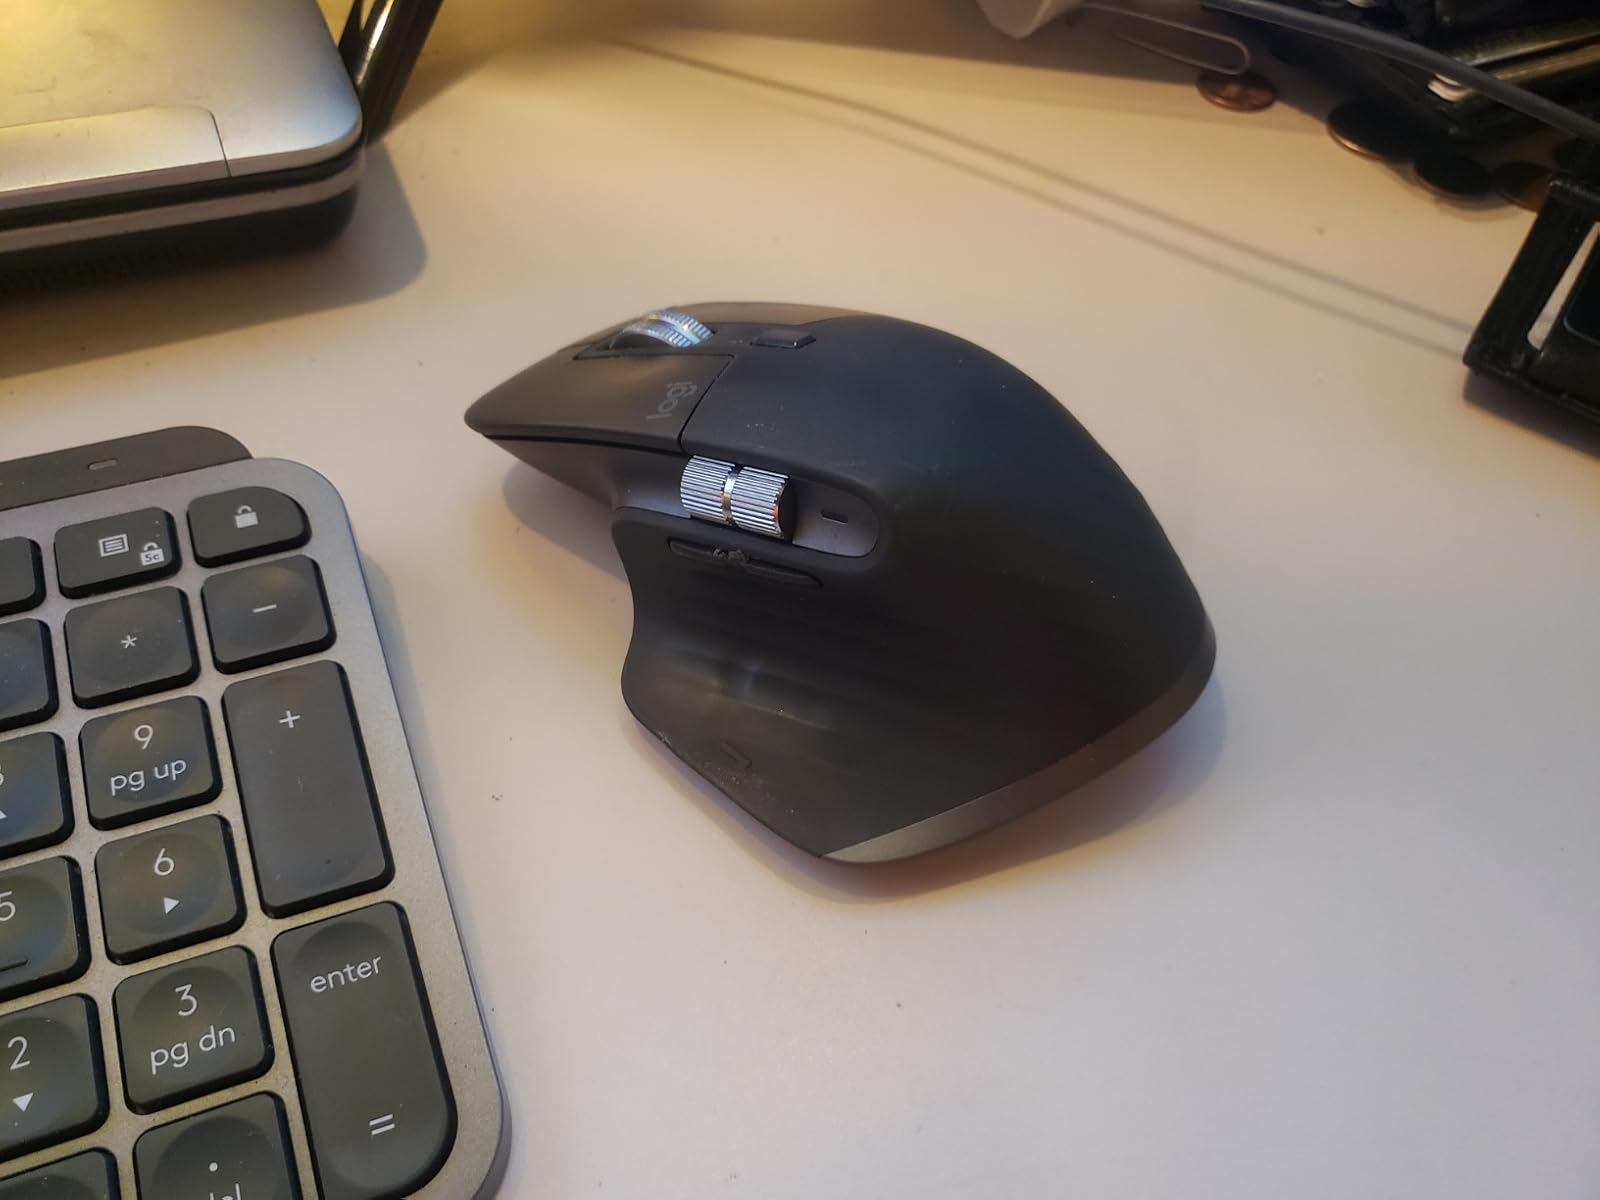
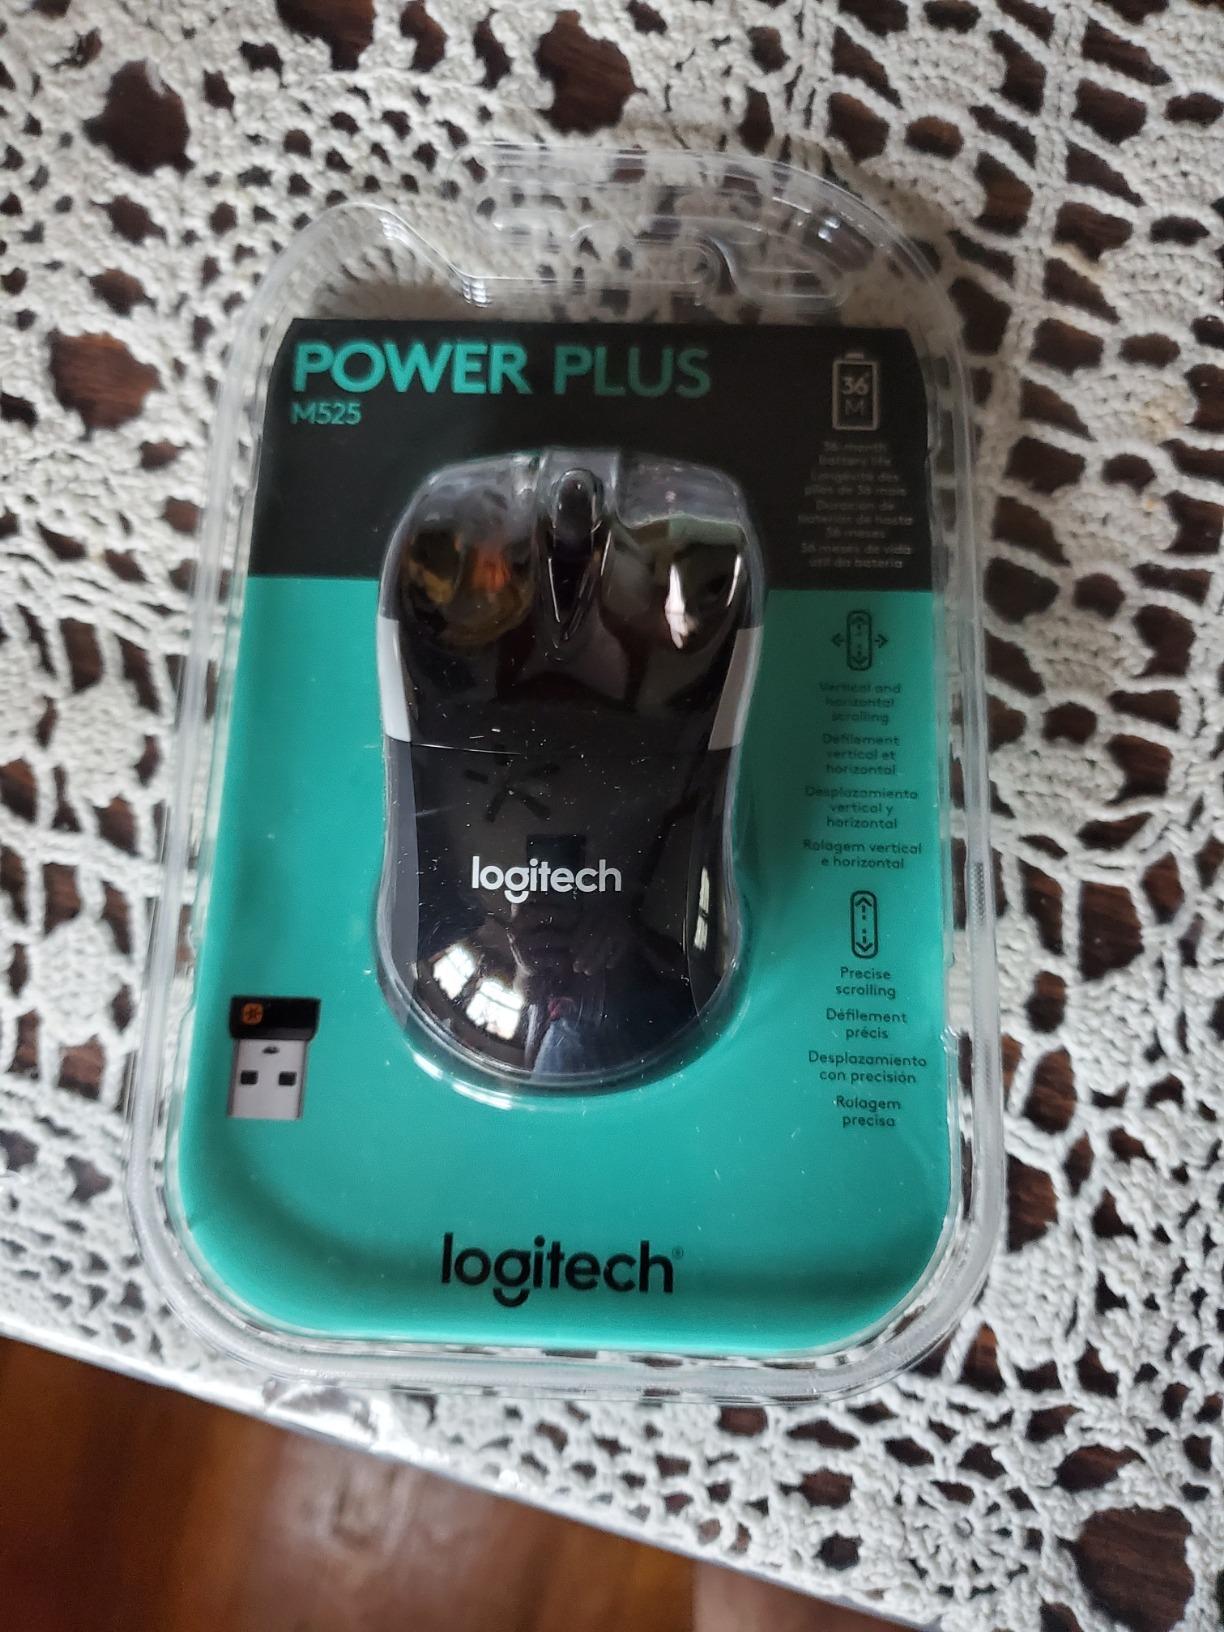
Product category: mouse
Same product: no